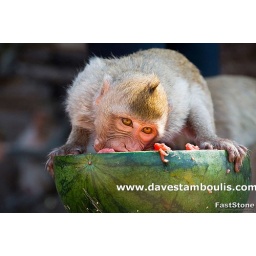
monkey eating watermelon at the Monkey Banquet Festival in Lopburi Thailand